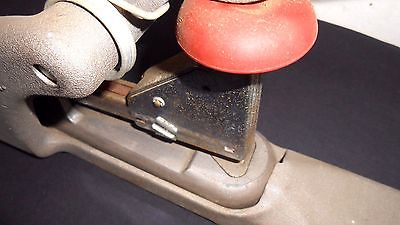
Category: stapler